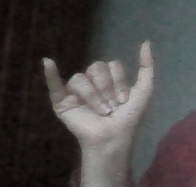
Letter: ya